Latvian Women's League

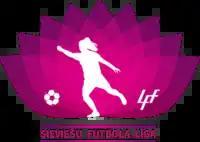

The Latvian Women's League is the top level women's football league of Latvia.